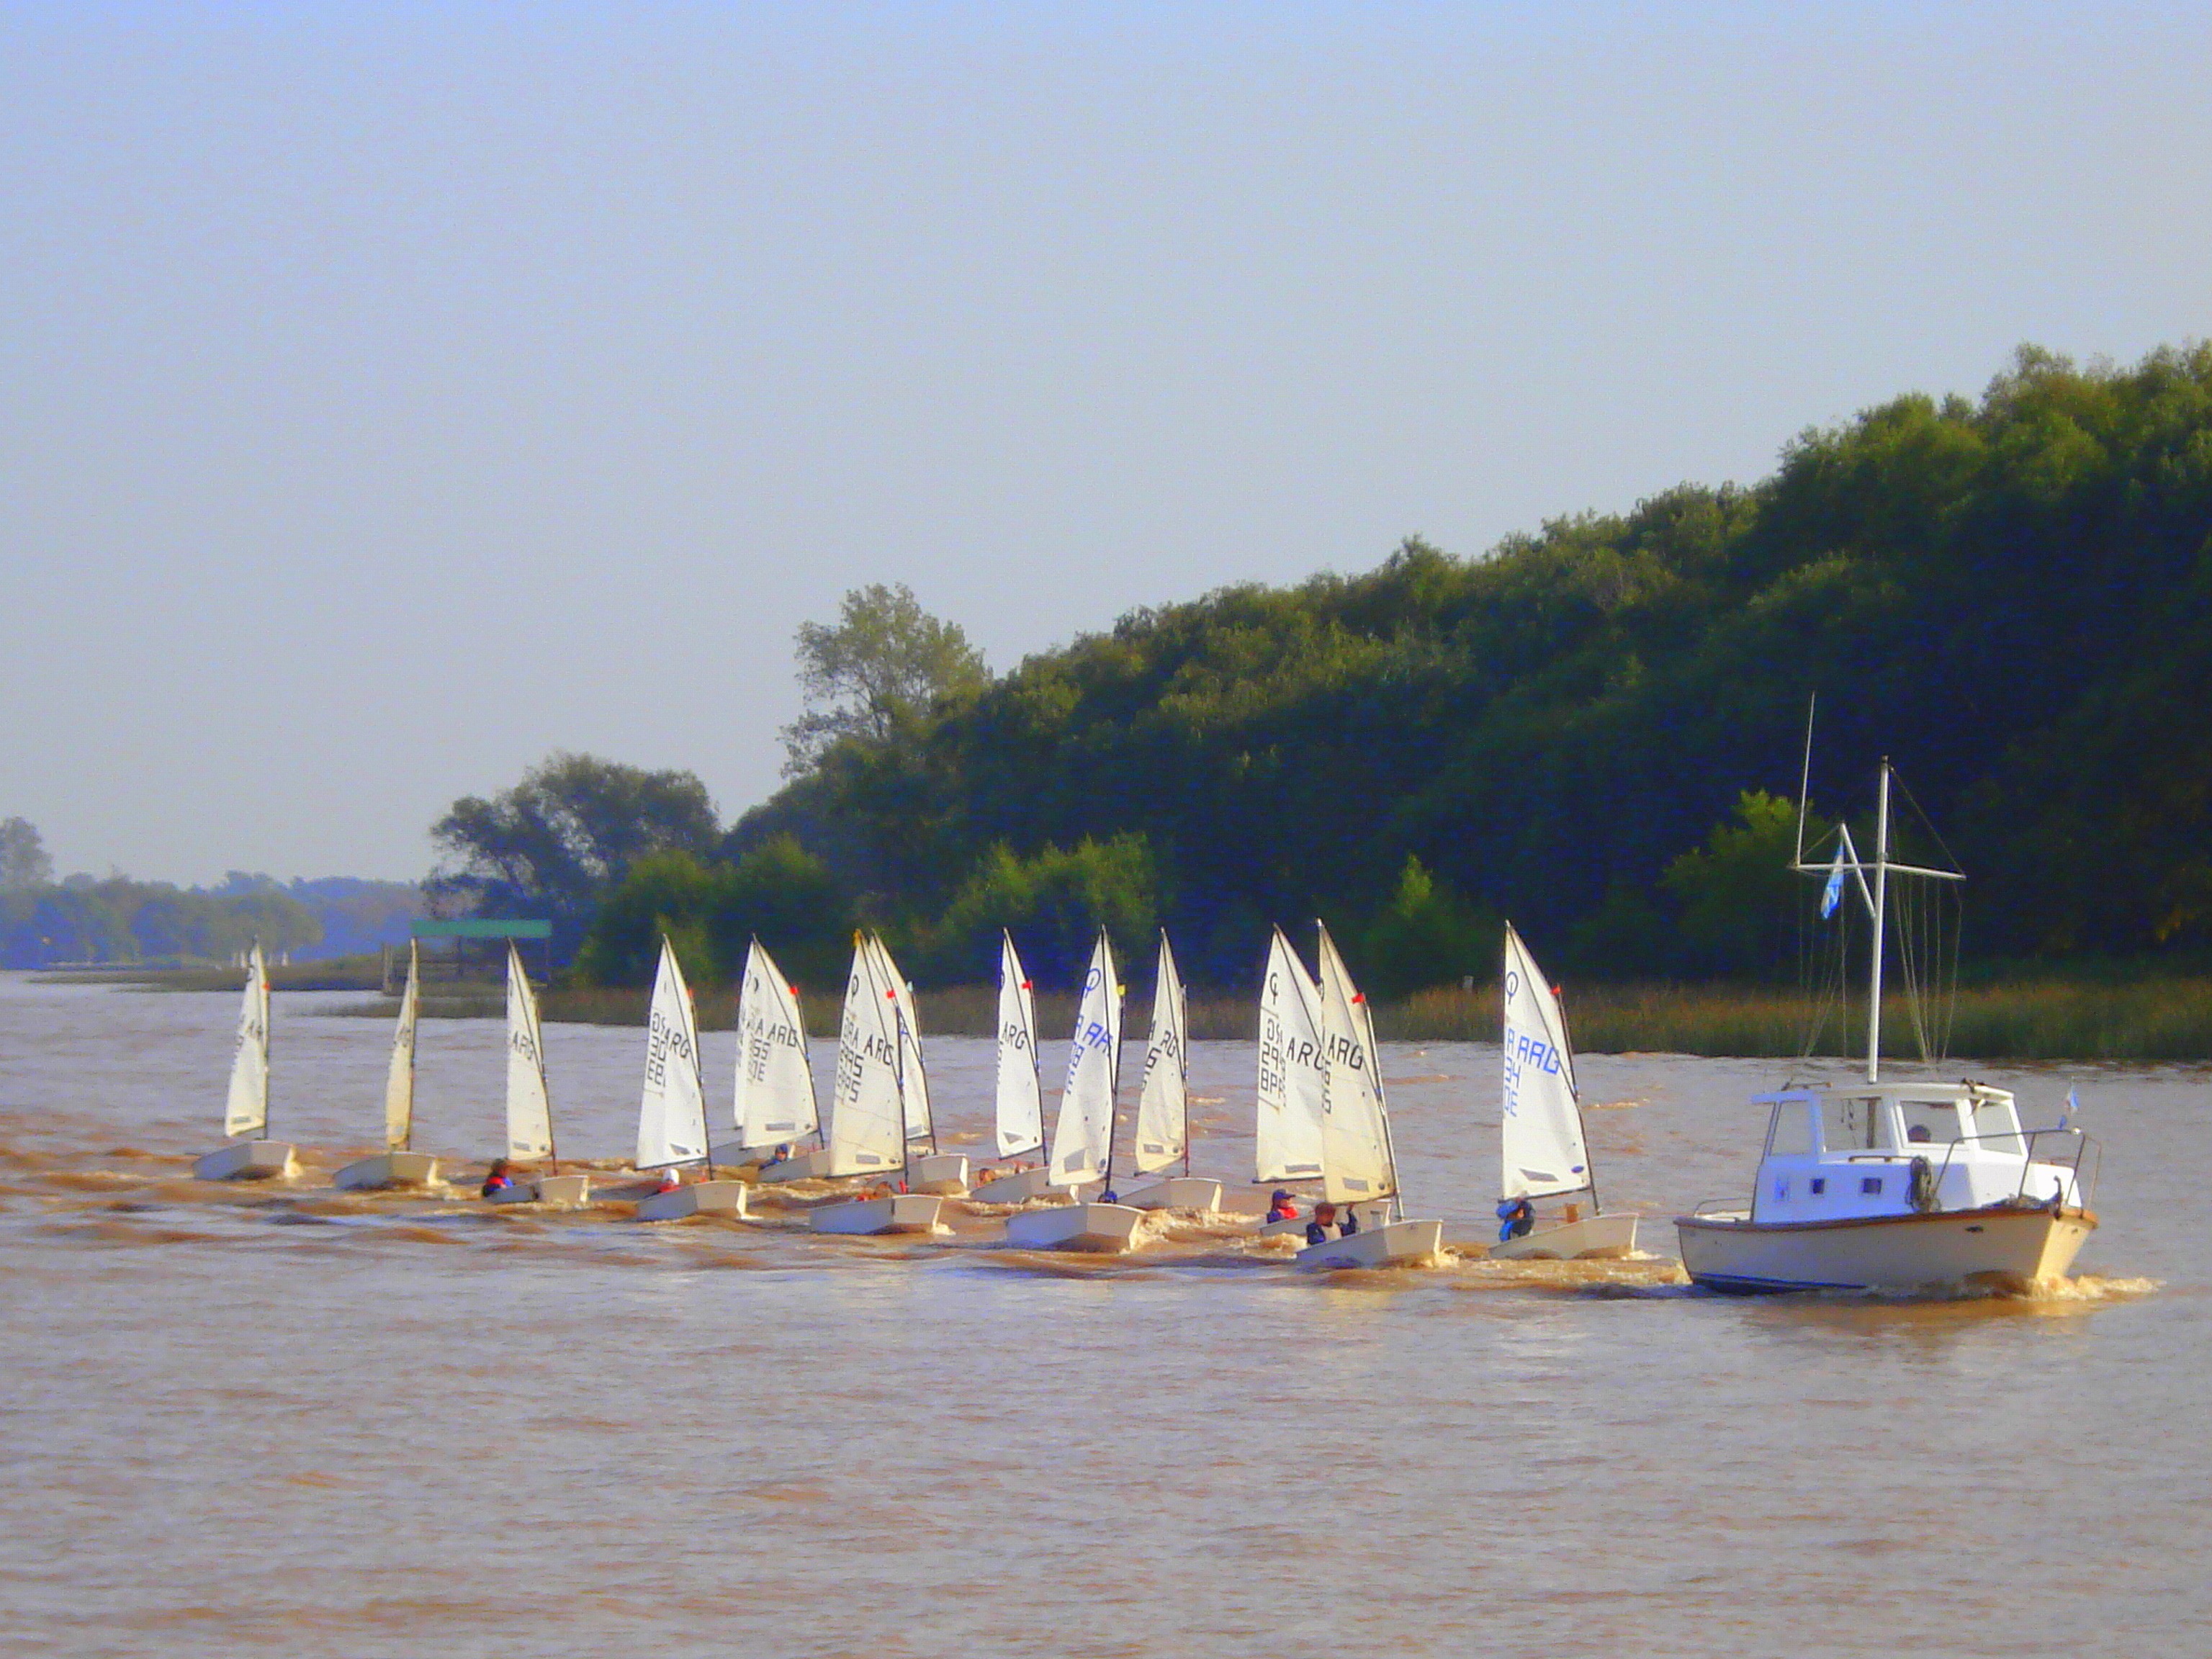
sea, boat, river, vehicle, mast, sailing, yacht, bay, marina, sailboat, boating, sail, argentina, watercraft, sailing boat, sailing ship, buenos aires, watercraft rowing, sailing lessons